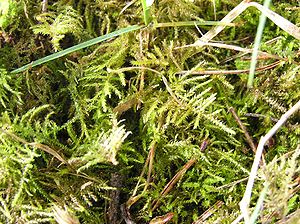
Kindbergia
Kindbergia praelonga
Kindbergia er en slægt af mosser med omkring 10 arter i verden, hvoraf en enkelt findes i Danmark. Slægten er opkaldt efter den svenske bryolog Nils Conrad Kindberg.